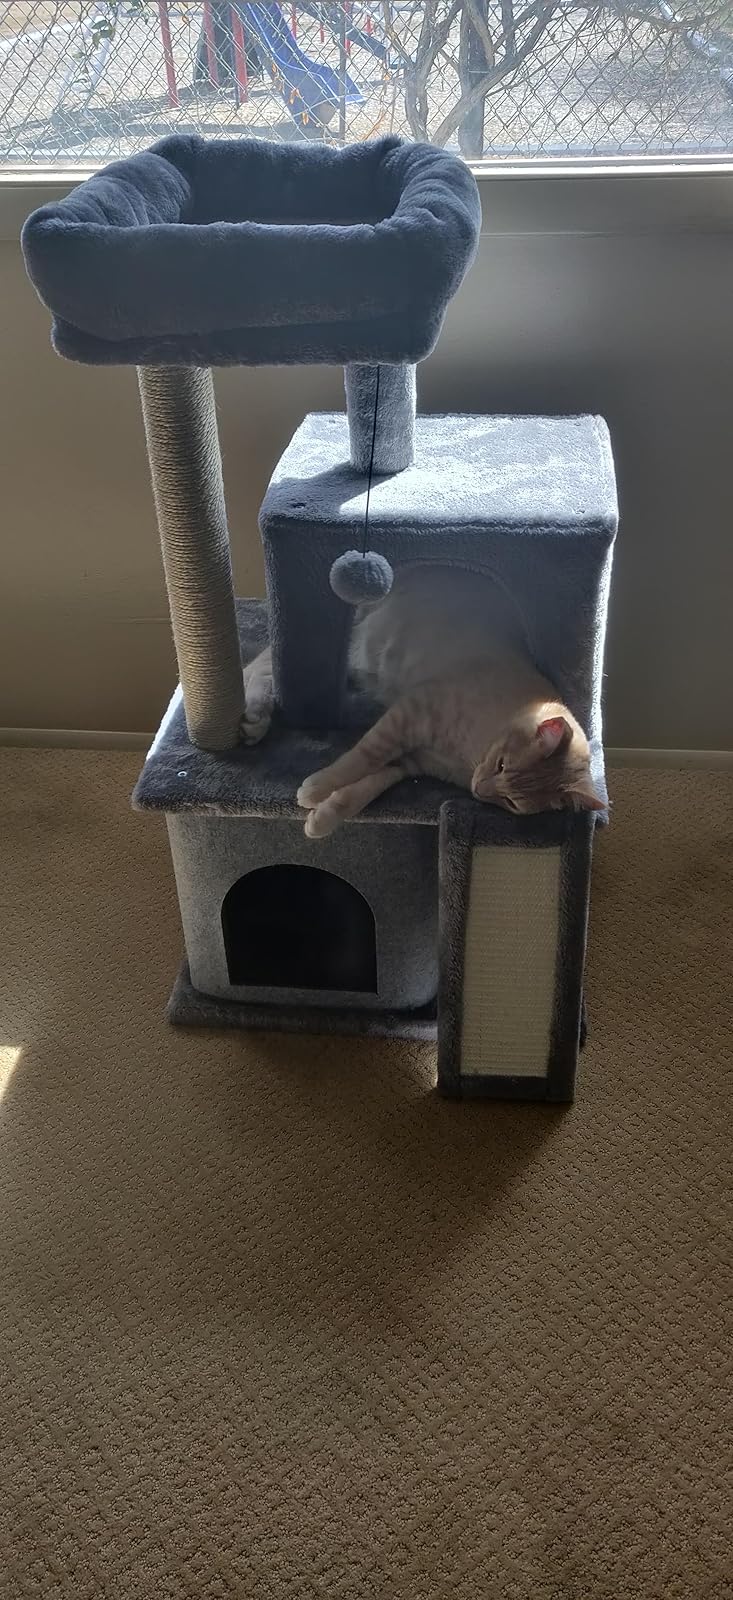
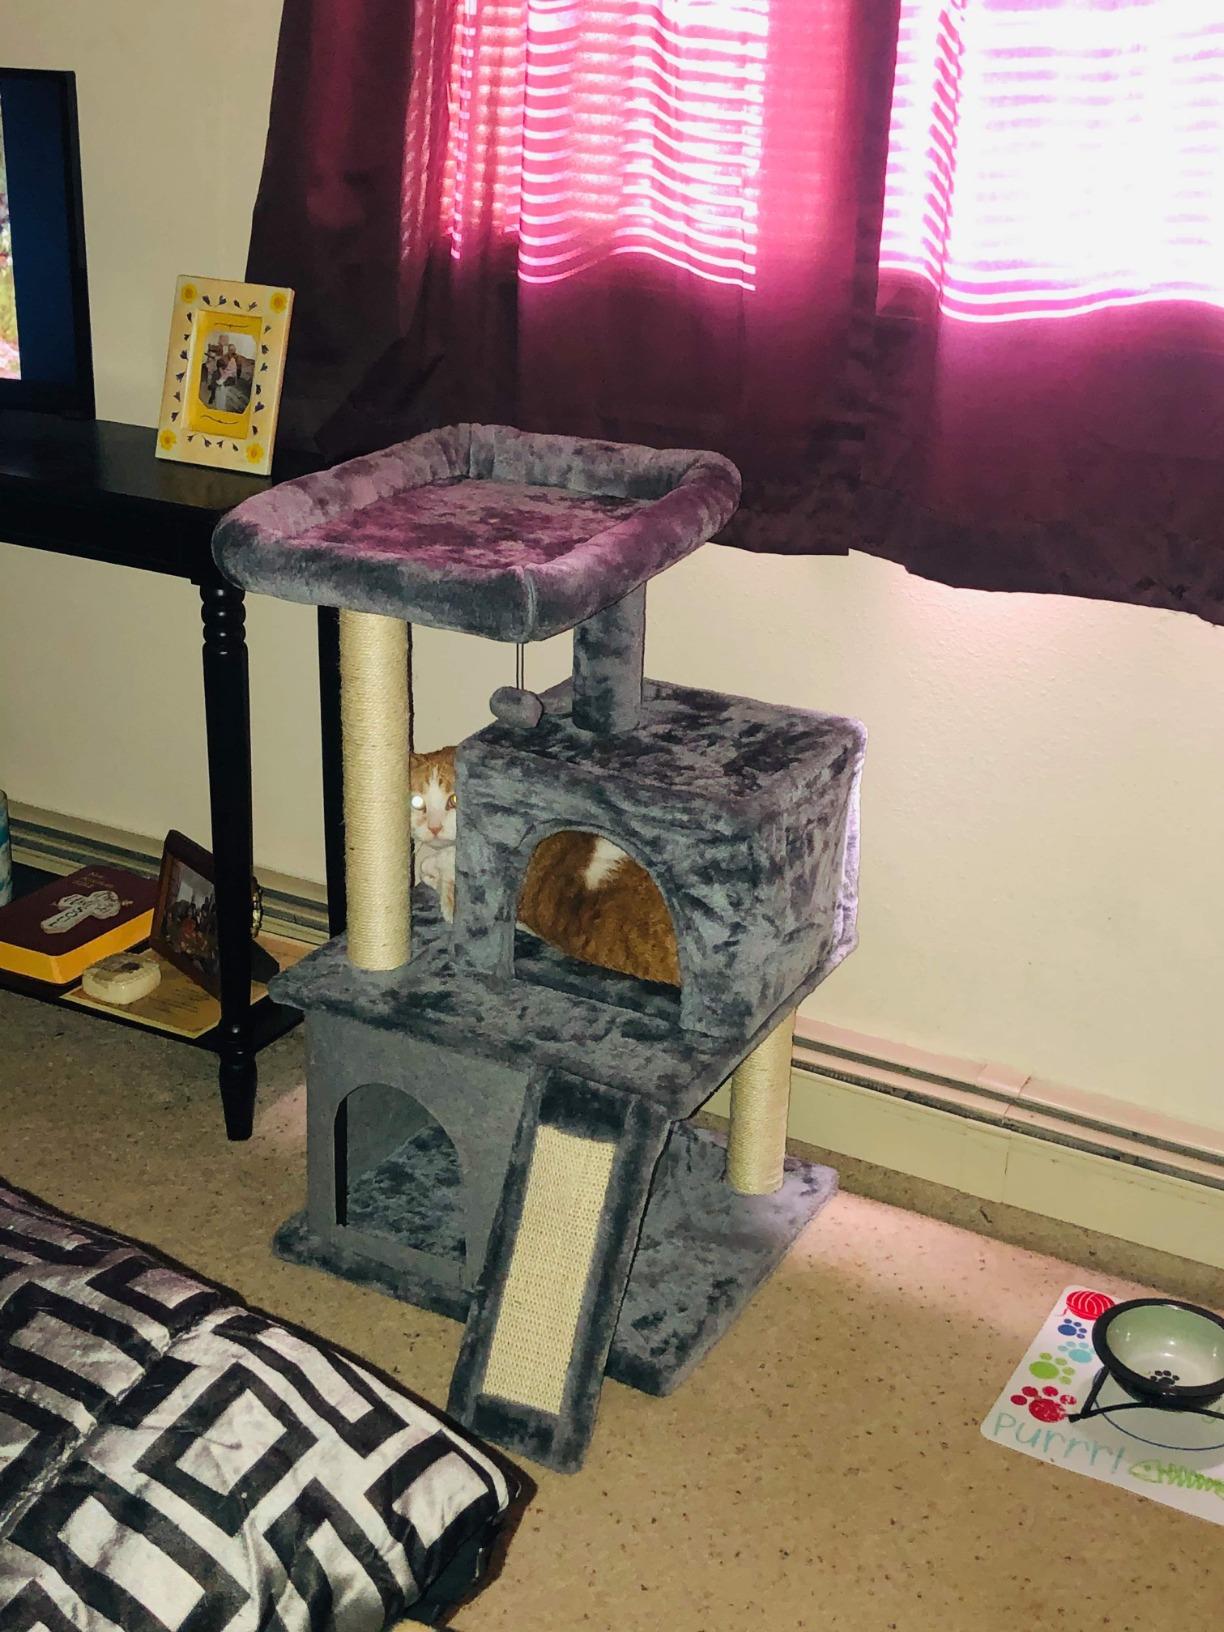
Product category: items_cat tree
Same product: yes